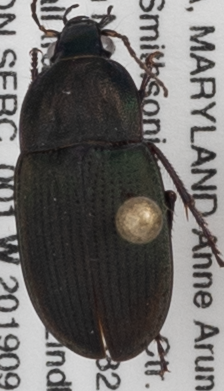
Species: Chlaenius tomentosus
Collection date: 2019-09-19
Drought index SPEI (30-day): -1.316
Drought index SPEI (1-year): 0.8
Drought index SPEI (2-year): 1.368